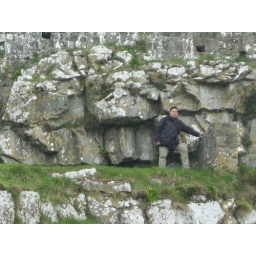
Halfway around the base of the rock